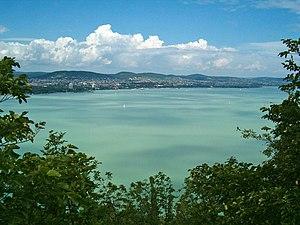
La Hongrie est une république constitutionnelle unitaire située en Europe centrale. Elle a pour capitale Budapest, pour langue officielle le hongrois et pour monnaie le forint. Son drapeau est constitué de trois bandes horizontales, rouge, blanche et verte et son hymne national est le Himnusz. D'une superficie de 93 030 km², elle s'étend sur 250 km du nord au sud et 524 km d'est en ouest. Elle a 2 009 km de frontières avec l'Autriche à l'ouest, la Slovénie et la Croatie au sud-ouest, la Serbie au sud, la Roumanie au sud-est, l'Ukraine au nord-est et la Slovaquie au nord.